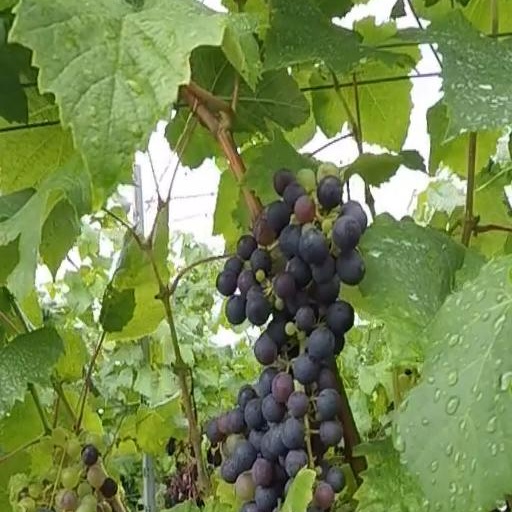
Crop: grape